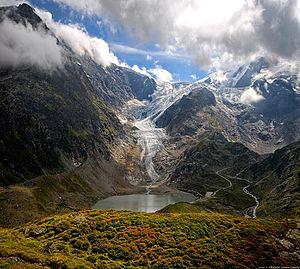
Les Alpes suisses sont la partie située en Suisse de la chaîne des Alpes. Elles comprennent la haute montagne du col du Petit-Saint-Bernard à l'ouest jusqu'au col de Resia à l'est. Selon la classification traditionnelle du système alpin, elles font partie des Alpes centrales.